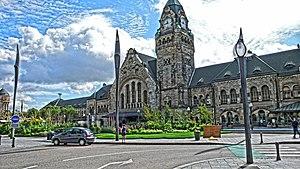
Metz - Gare de Metz